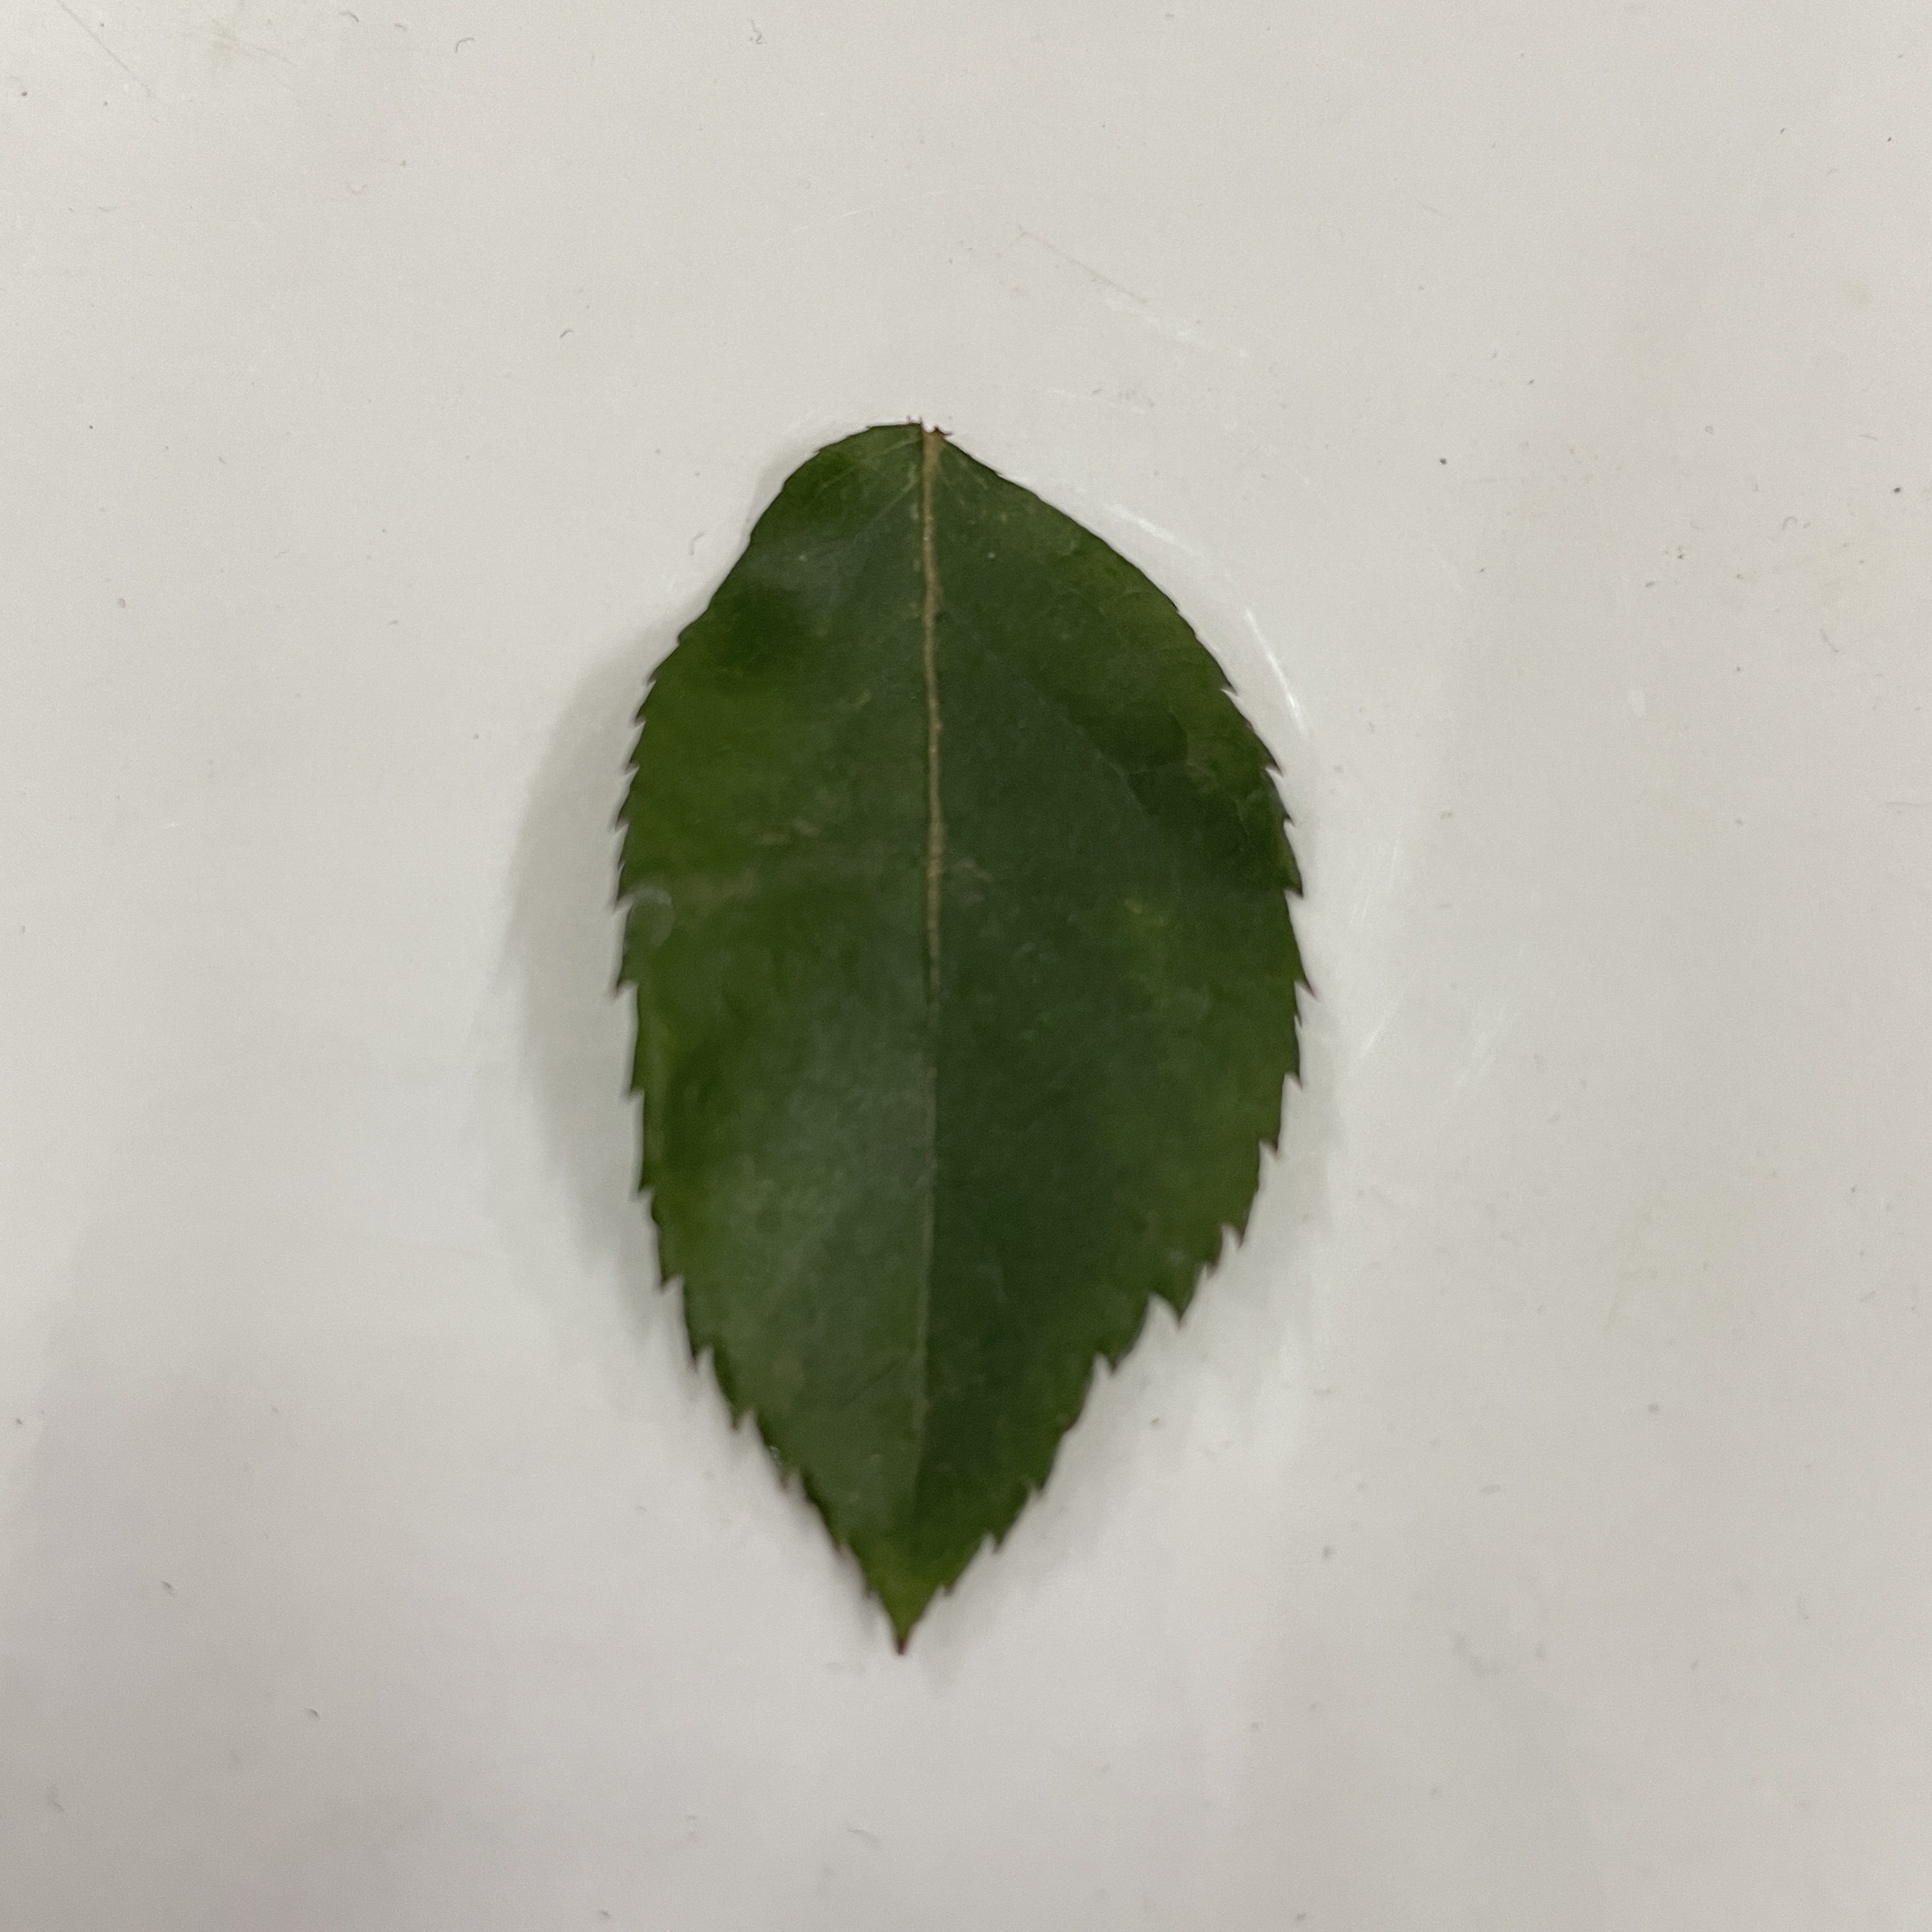
Label: Healthy Leaf